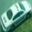
Label: automobile